Tropics

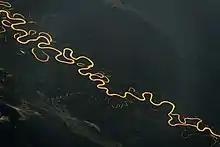
Juruá River surrounded by the dense Amazon rainforest, which is home to uncontacted tribes to this day

When the wet season occurs during the warm season, or summer, precipitation falls mainly during the late afternoon and early evening hours. The wet season is a time when air quality improves, freshwater quality improves and vegetation grows significantly due to the wet season supplementing flora, leading to crop yields late in the season. Floods and rains cause rivers to overflow their banks, and some animals to retreat to higher ground. Soil nutrients are washed away and erosion increases. The incidence of malaria increases in areas where the rainy season coincides with high temperatures. Animals have adaptation and survival strategies for the wetter regime. The previous dry season leads to food shortages into the wet season, as the crops have yet to mature.